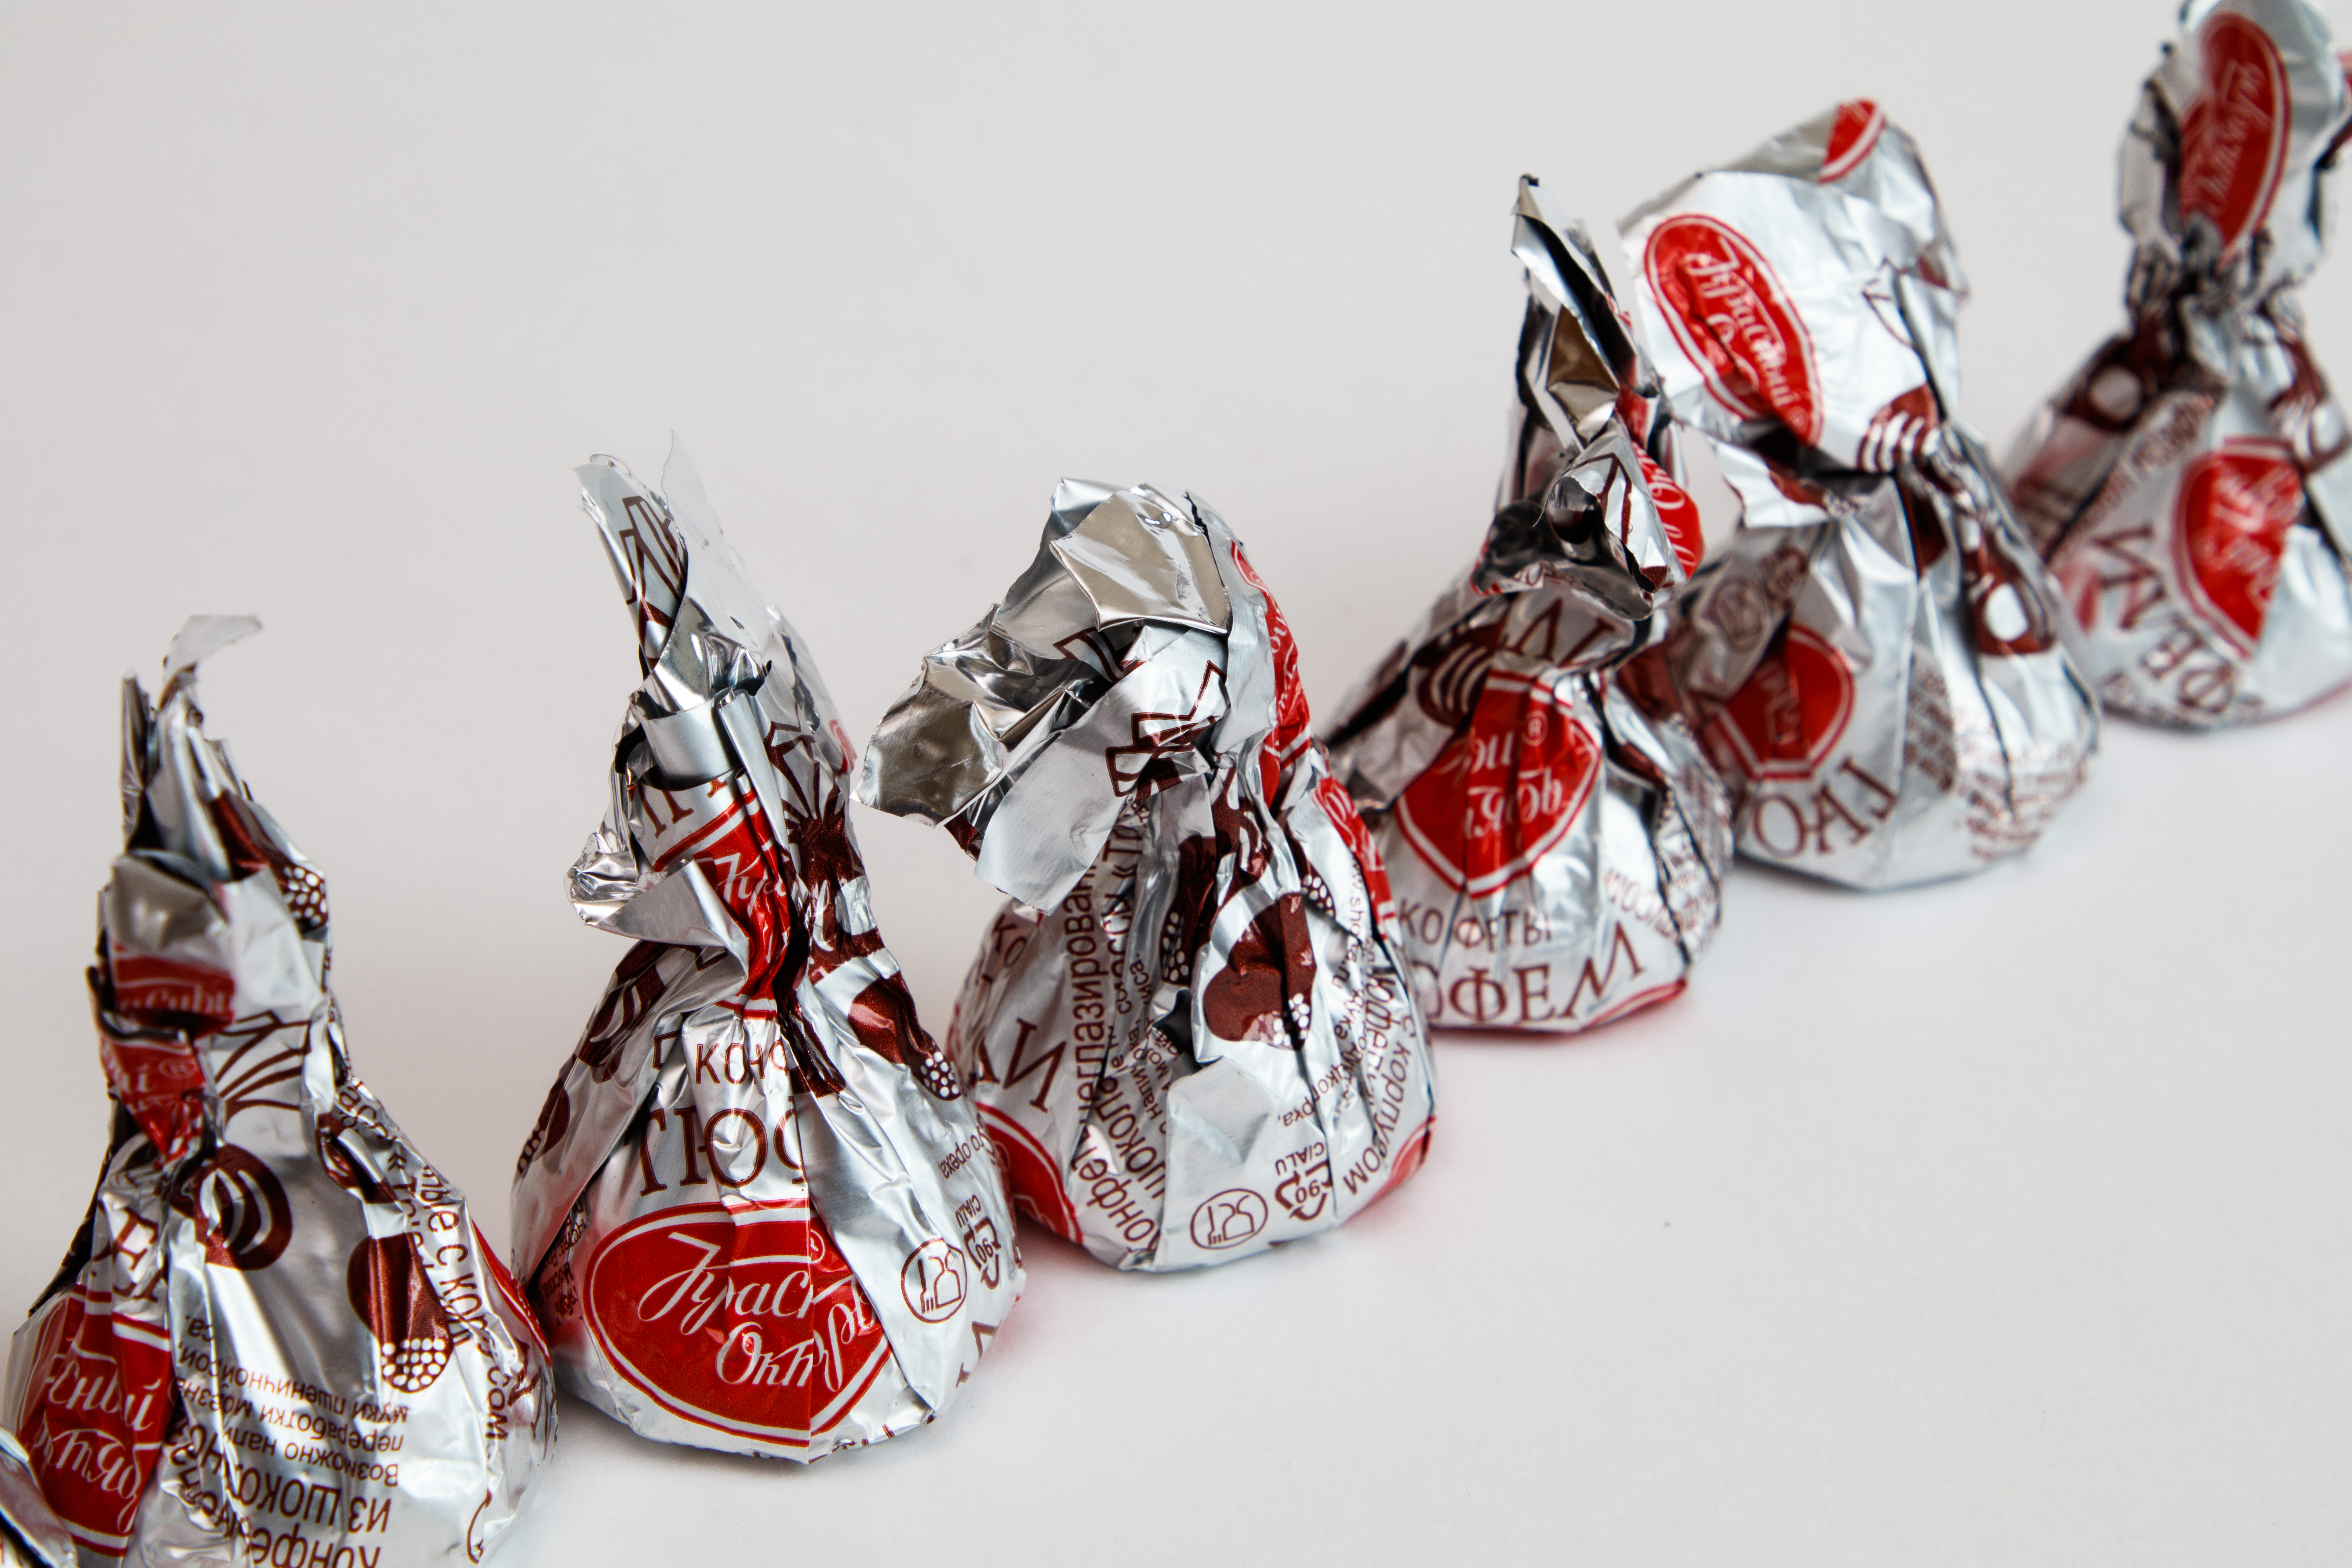
chocolates, chocolate, candy, dessert, cocoa, food, sweet, sweetness, confectionery, gift, packaging, gold, red, carmine, symbol, bottle, barware, silver, walking shoe